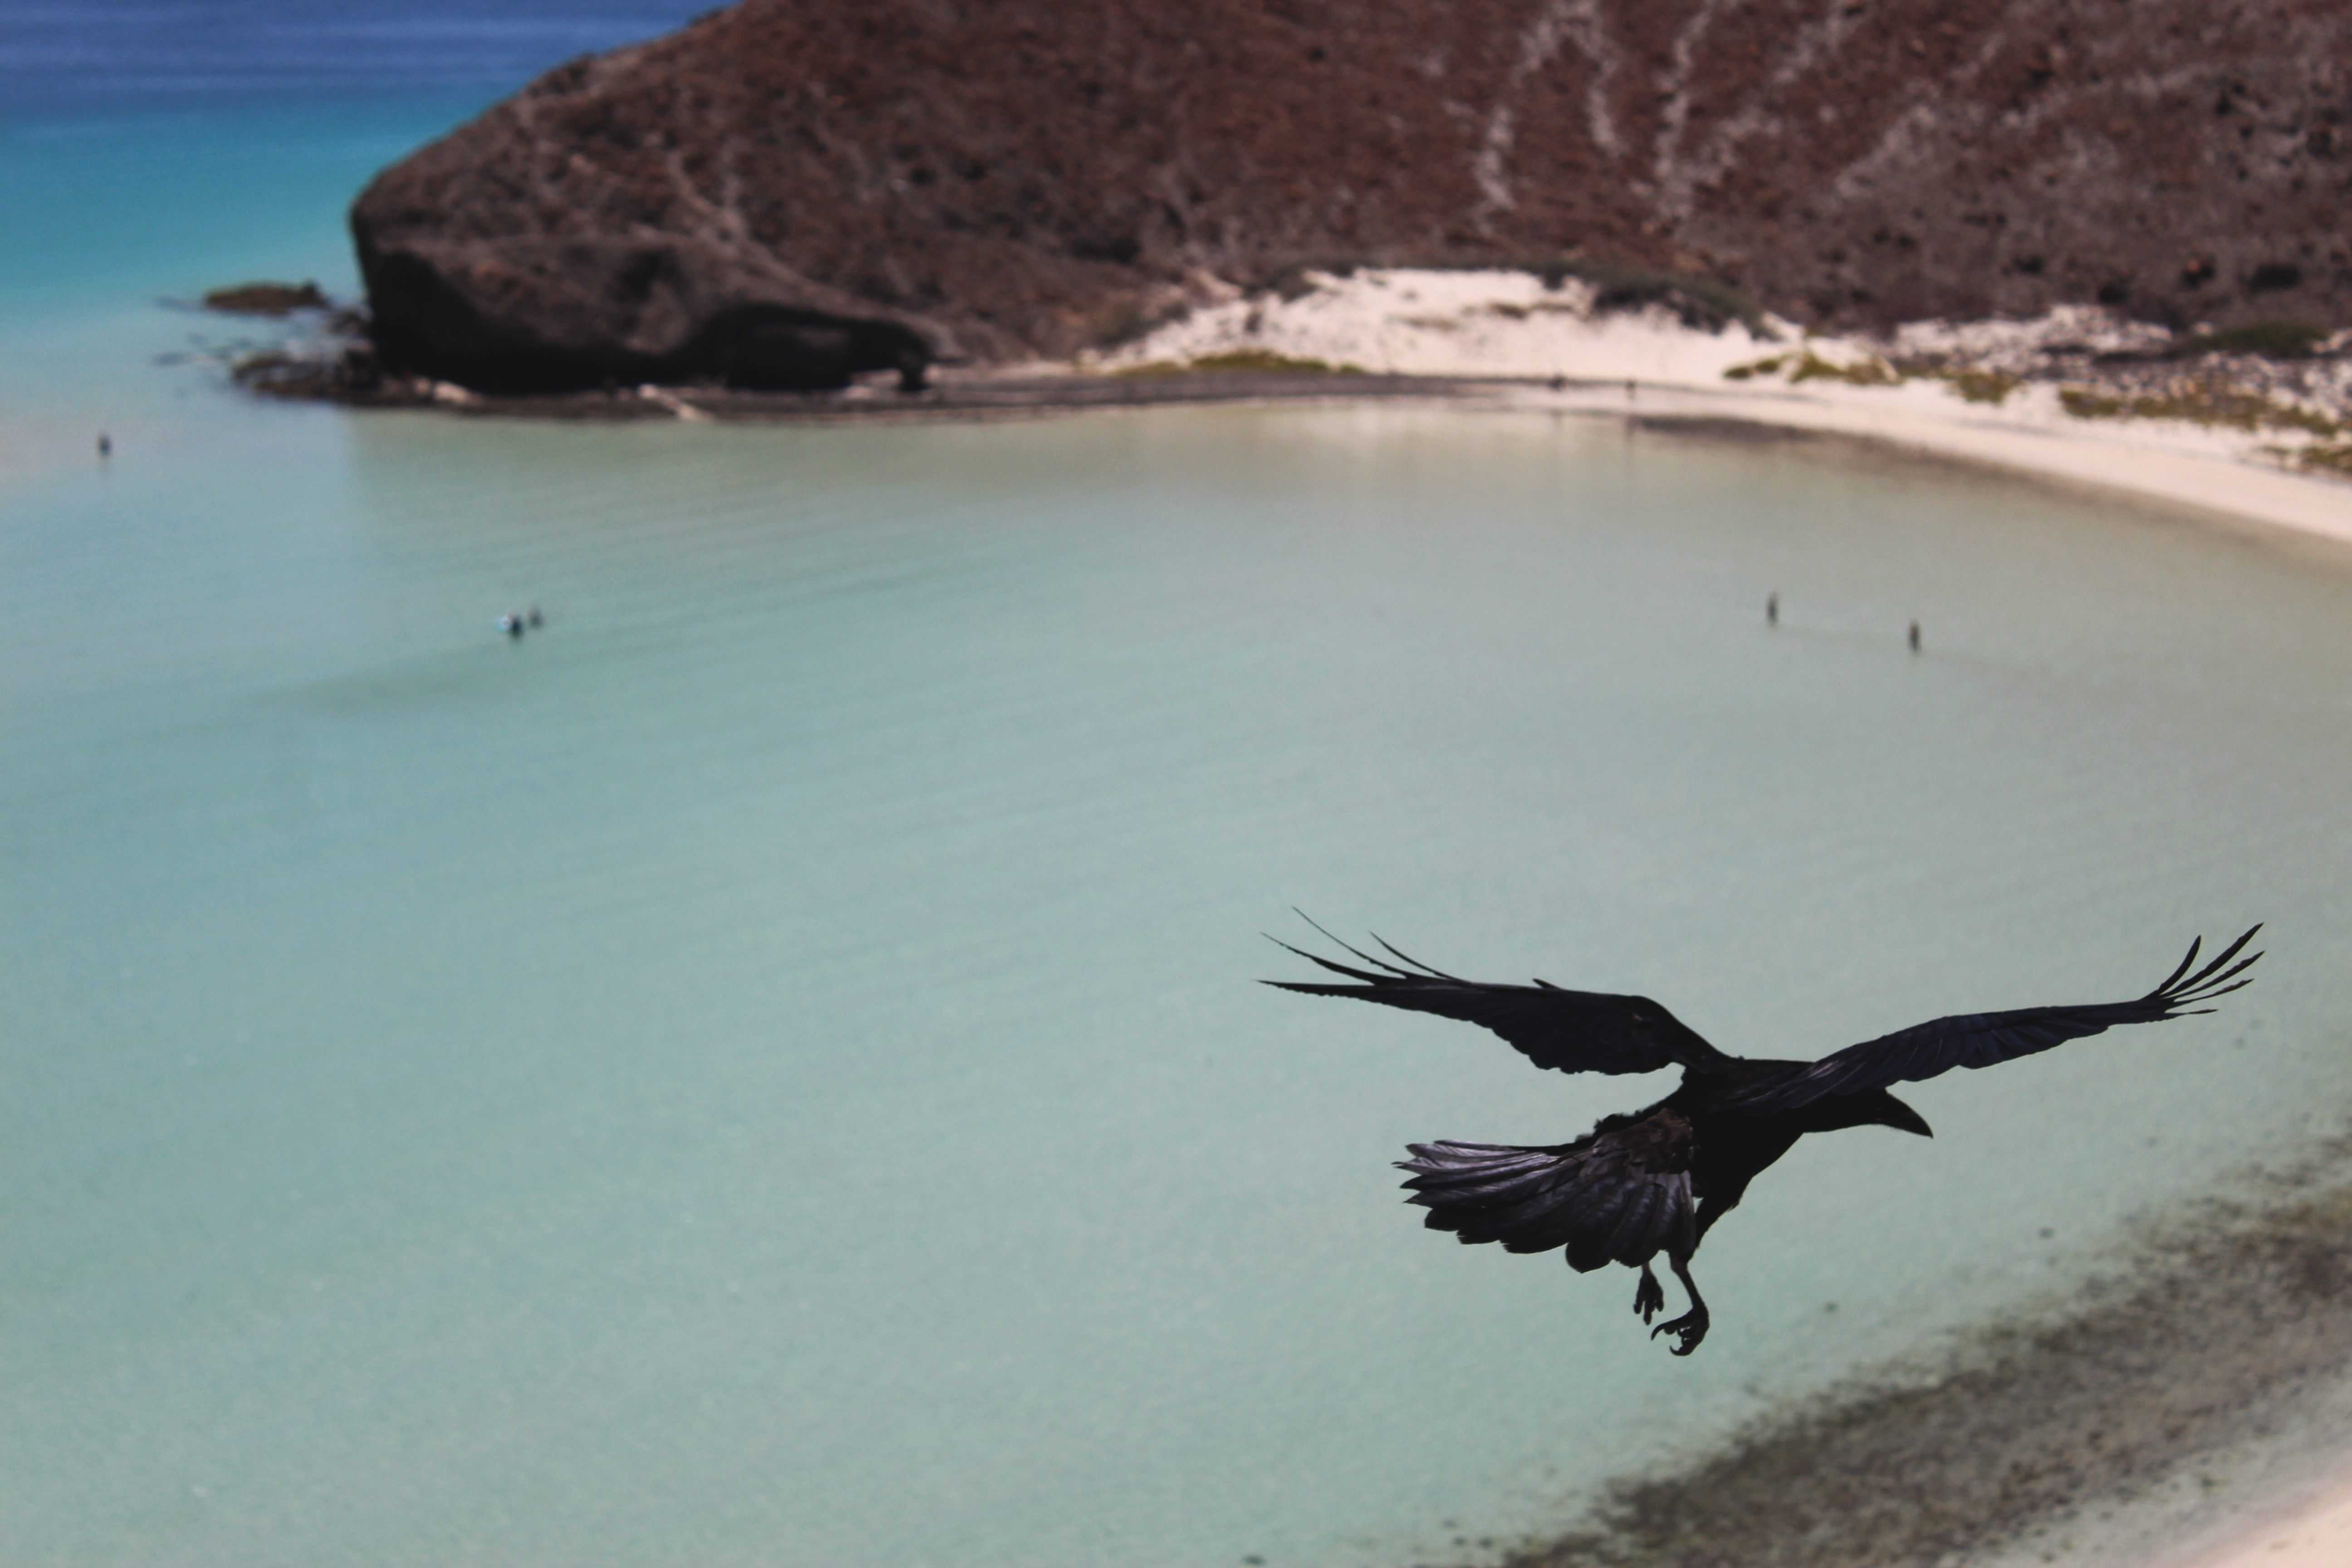
beach, sea, water, nature, ocean, bird, wing, seashore, crow, vertebrate, raven, perching bird